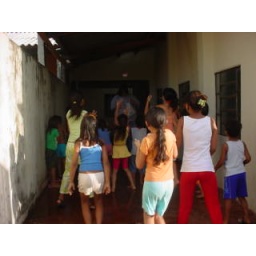
Can you see the pink water ballon...just above my head in the air